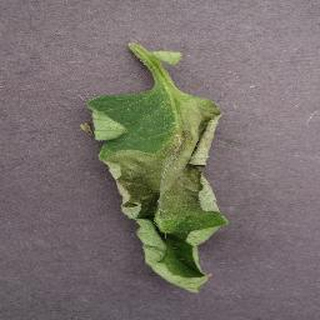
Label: tomato_late_blight